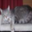
Label: cat